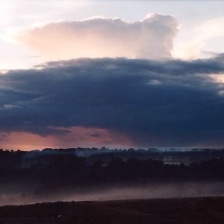
Cloud type: Stratocumulus